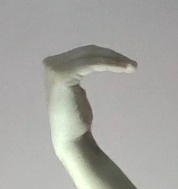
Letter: haa